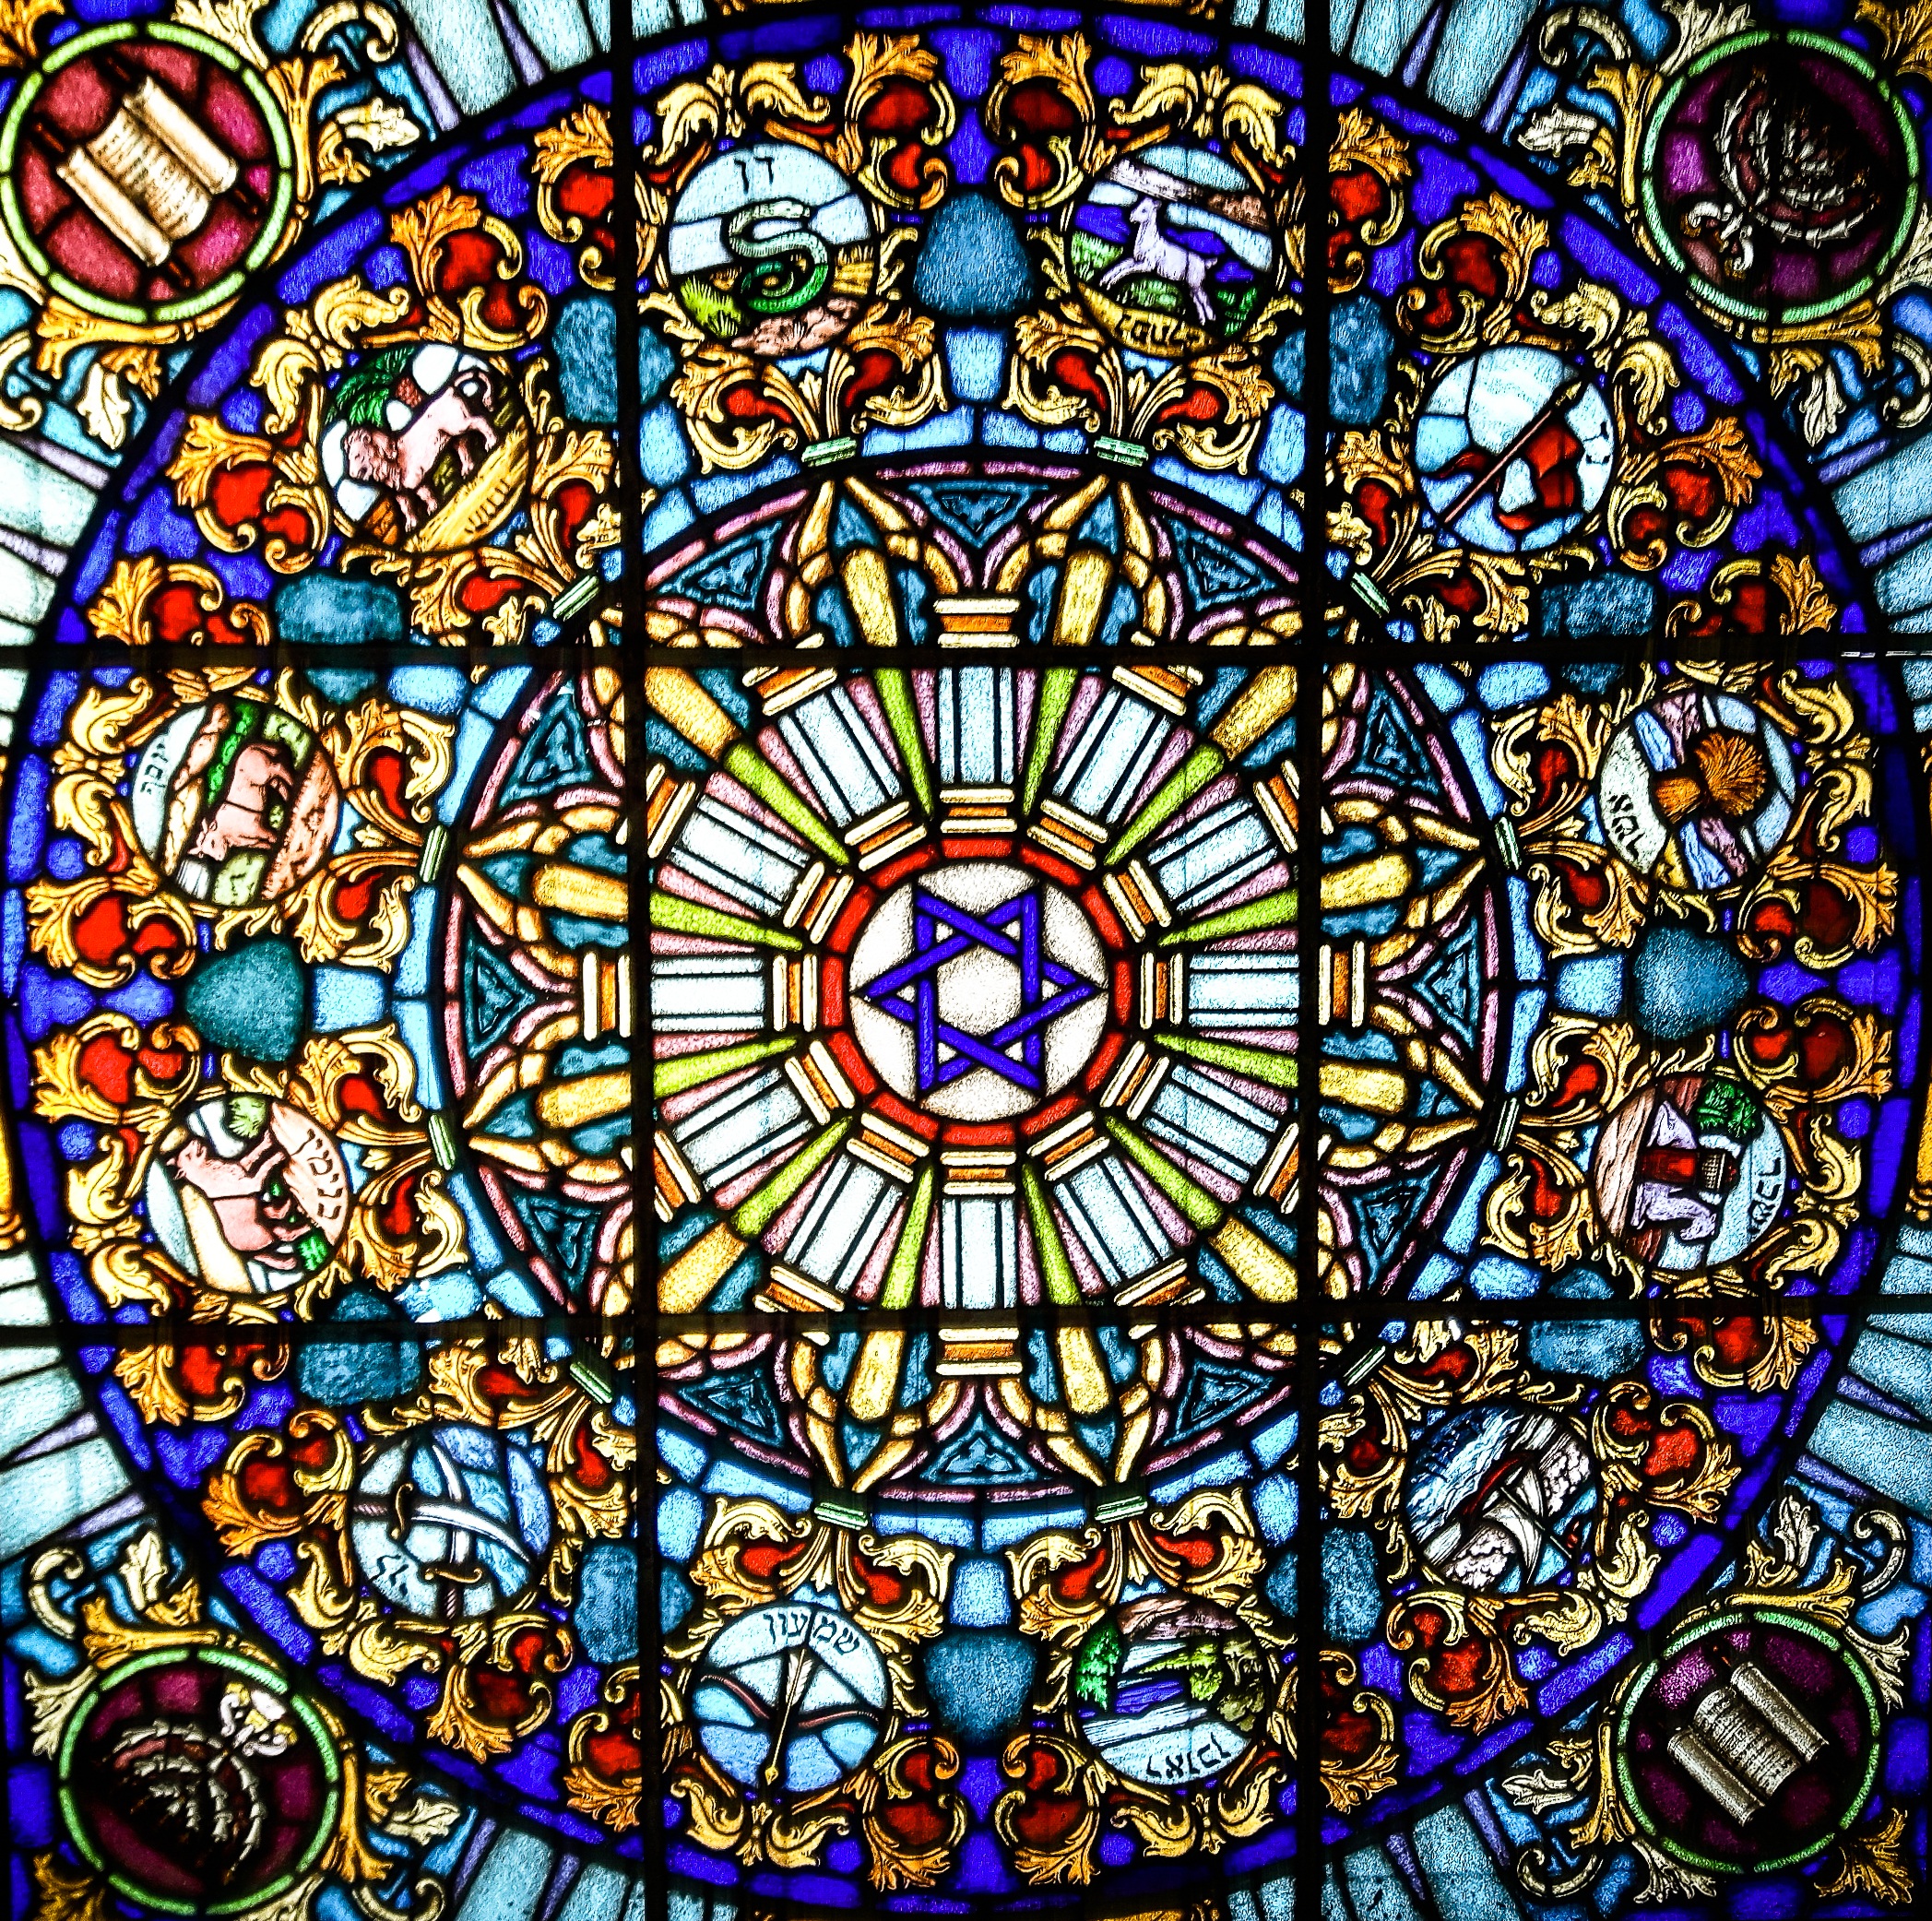
architecture, star, window, glass, building, religion, church, material, stained glass, circle, ornament, faith, decorative, symmetry, god, artfully, old window, judaism, church window, glass window, ancient art, vitrage